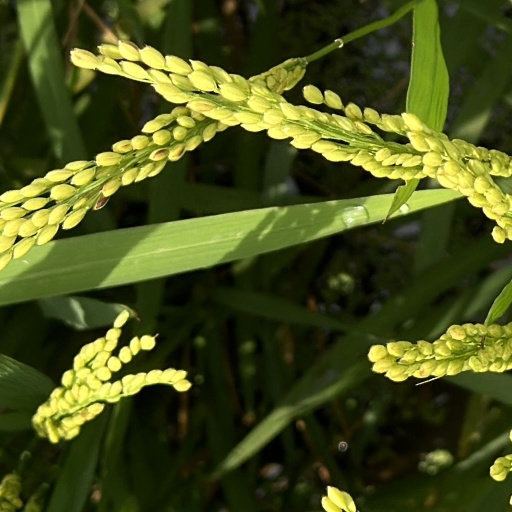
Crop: rice